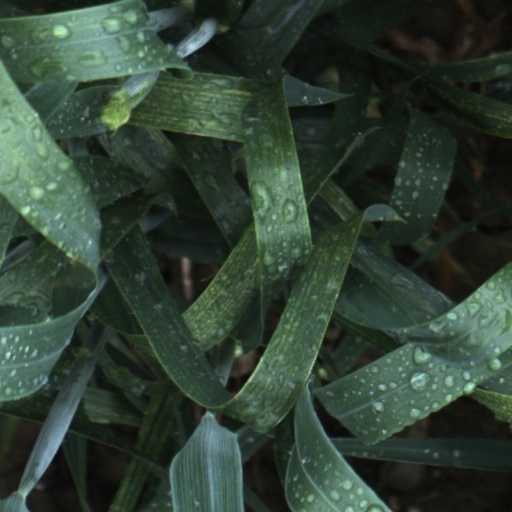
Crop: wheat